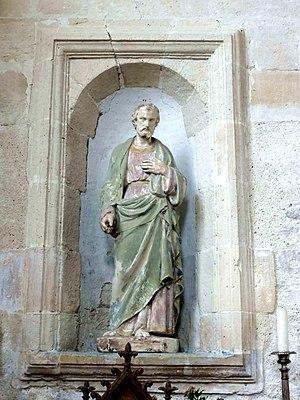
Croisillon nord, statue de saint Joseph.
L'église Notre-Dame d'Armancourt est une église catholique située à Armancourt, dans le département de l'Oise. Elle a été construite en plusieurs étapes entre le second quart du XVIᵉ siècle et le début XVIIᵉ siècle, dans le style gothique flamboyant. Contrairement à l'usage général, la nef a été construite avant le chœur, dont les fenêtres en plein cintre annoncent la Renaissance. Le portail occidental est également de style Renaissance, ce qui donne à penser qu'il a été ajouté après coup. C'est peut-être également le cas des voûtes du collatéral, où l'on voit gravée la date de 1614. L'église se remarque par sa situation pittoresque, son homogénéité relative, son appareil solide en pierre de taille, et par son plan dissymétrique. Il ne comporte qu'un unique collatéral, au sud, mais le transept déborde autant au sud qu'au nord, car son bras méridional est d'autant plus profond que le collatéral est large. Cependant, l'église est de faible intérêt architectural, et ses seuls éléments de décoration sont le portail, les réseaux de certaines fenêtres, et certaines clés de voûte.